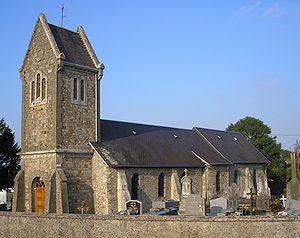
La Bigne est une ancienne commune française, située dans le Bocage virois, dans le département du Calvados en région Normandie, peuplée de 214 habitants.